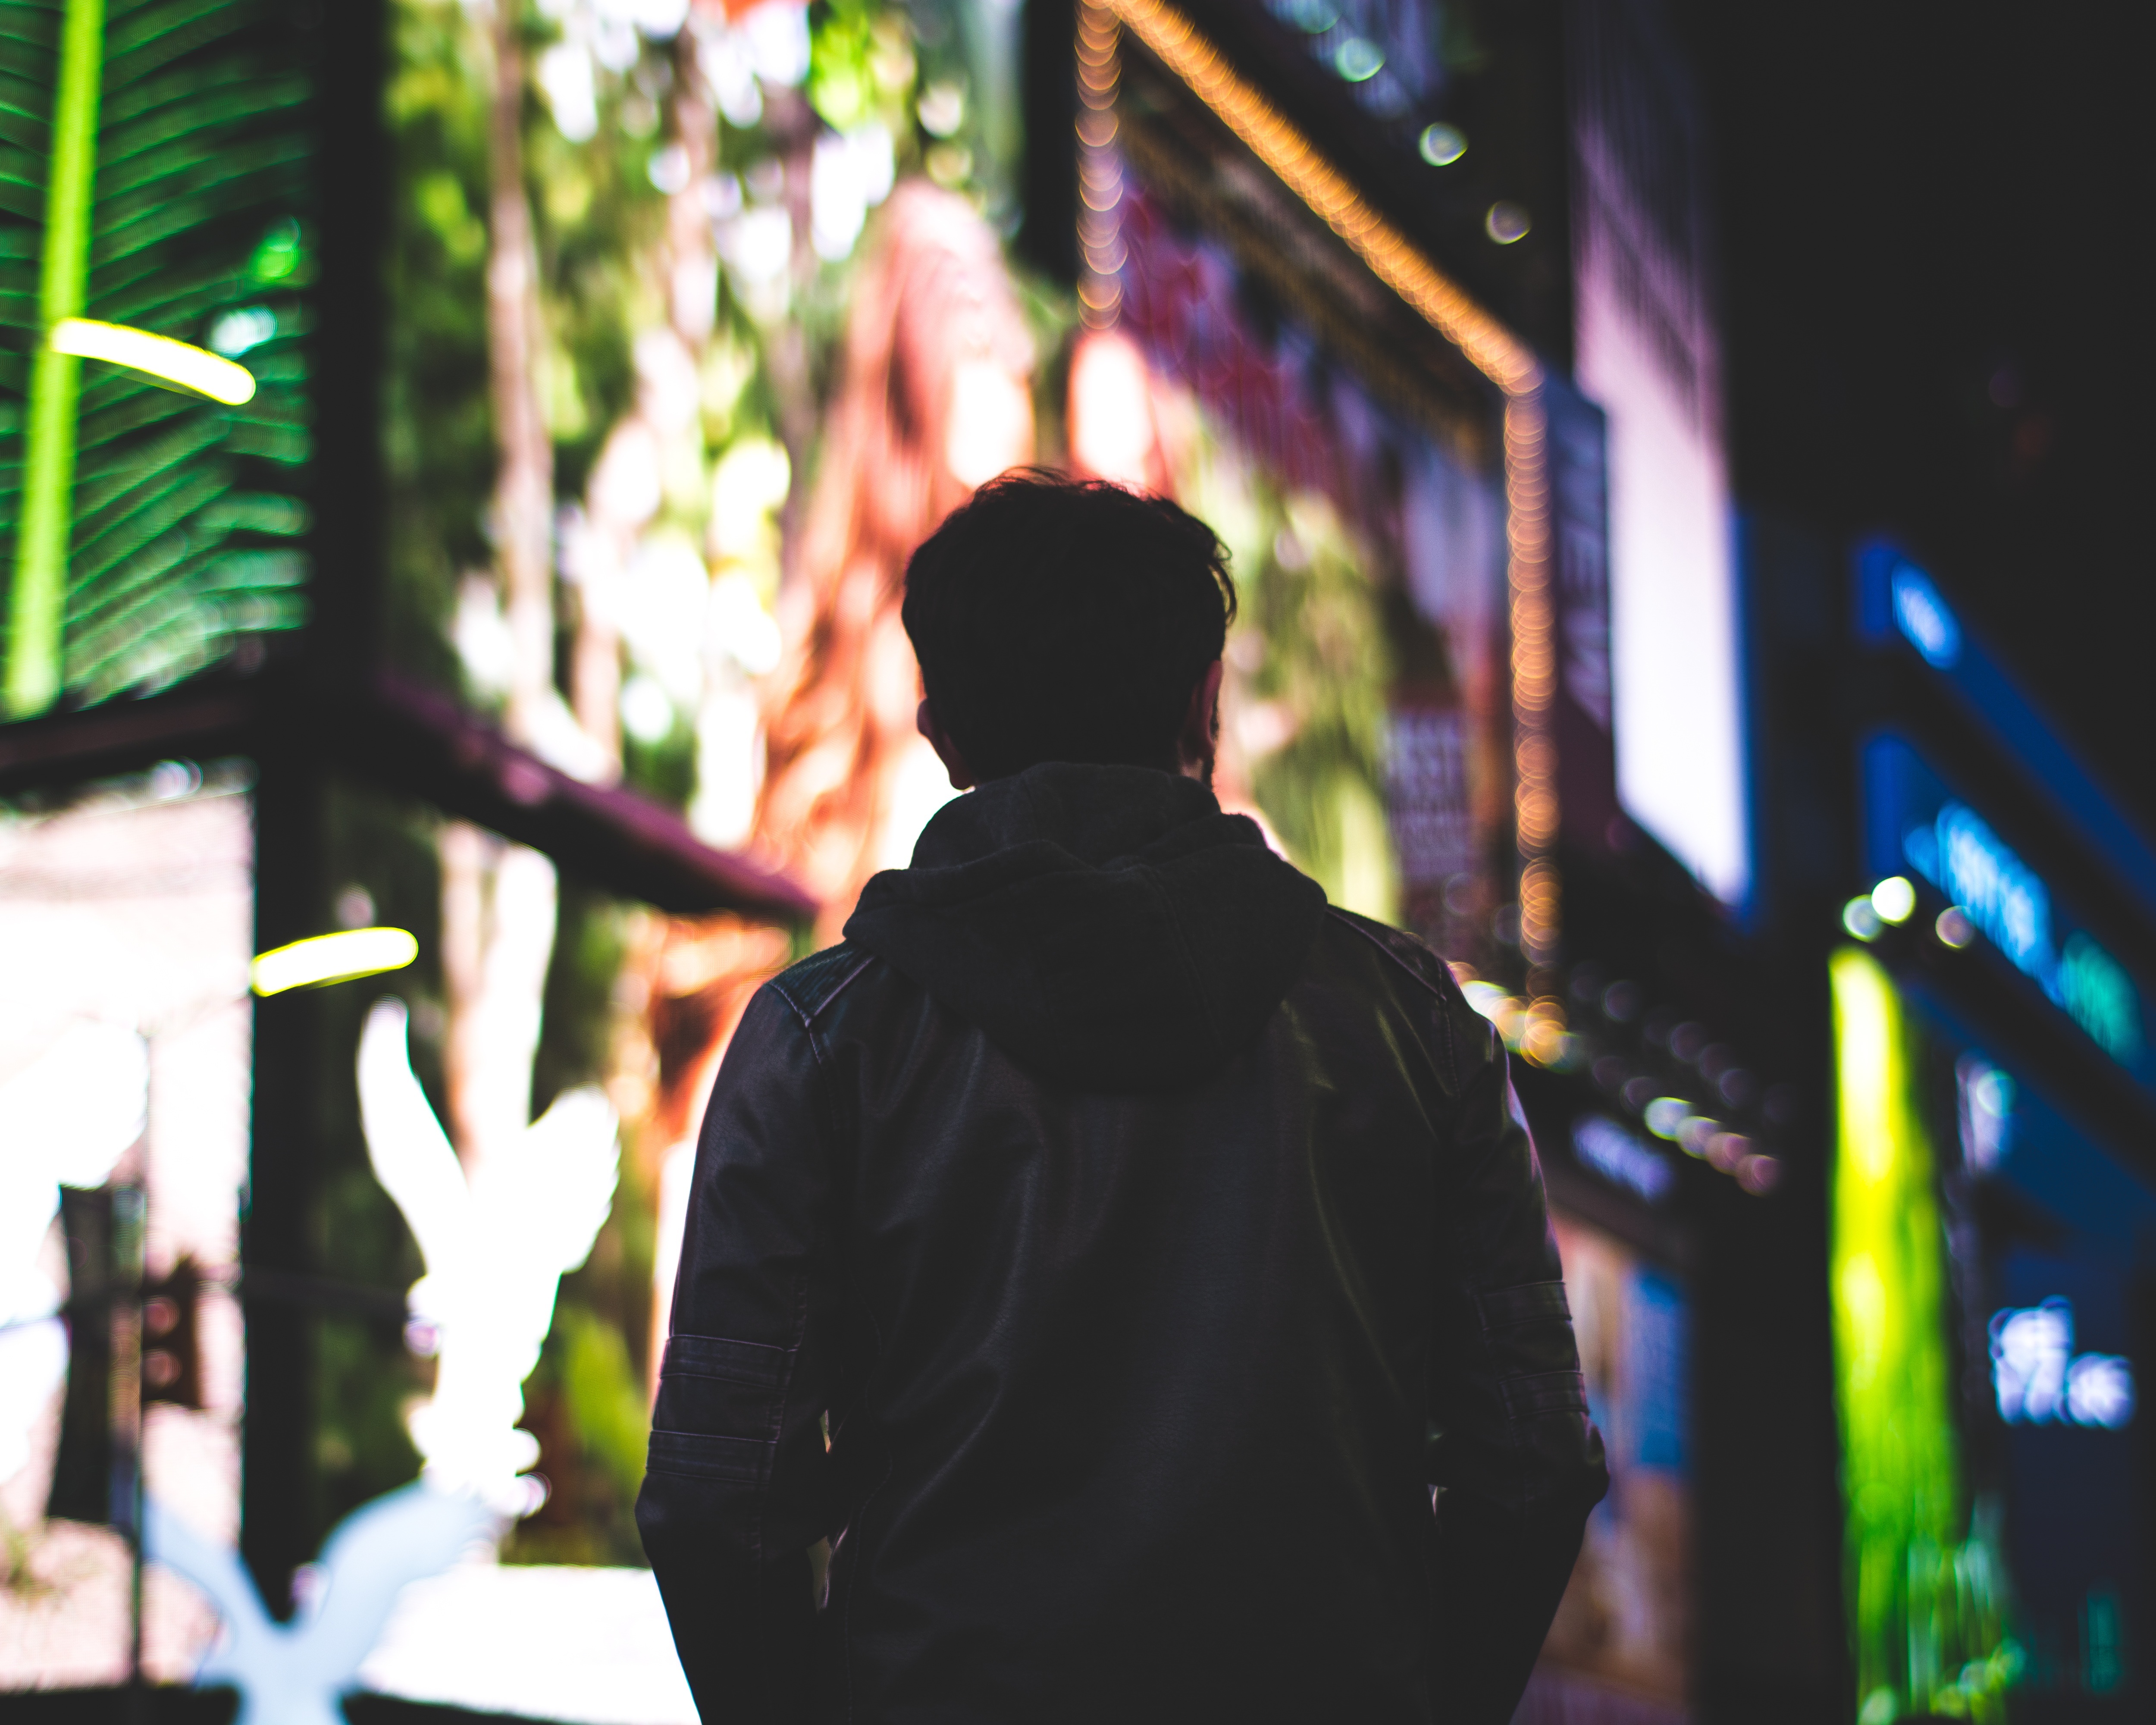
man, person, light, people, night, city, crowd, color, photograph